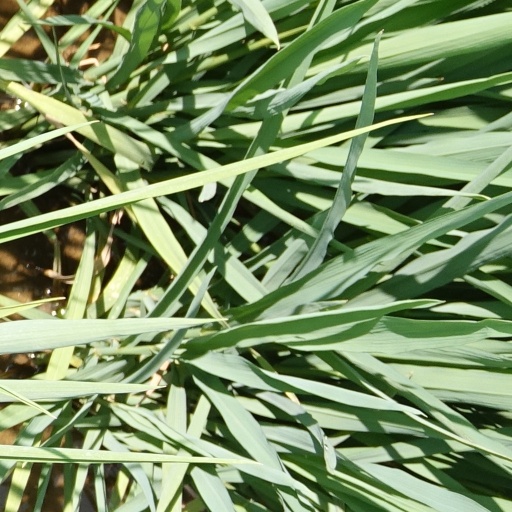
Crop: rice